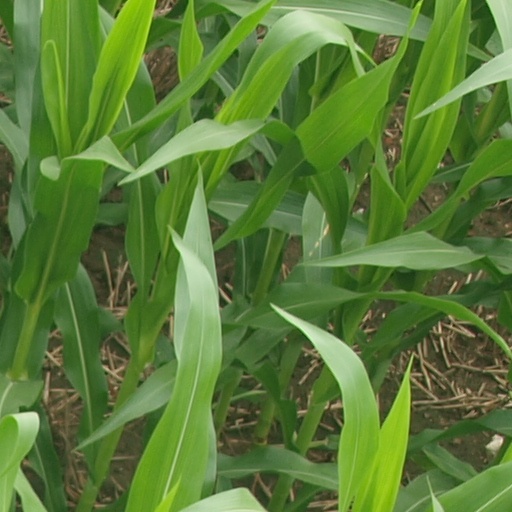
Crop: maize; corn